Frank Sinkwich

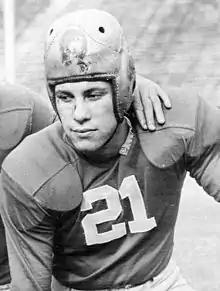
Sinkwich, 1942

Frank Francis Sinkwich Sr. (October 10, 1920 – October 22, 1990) was a Croatian American football player and coach. He won the Heisman Trophy in 1942 while playing for the Georgia Bulldogs, making him the first recipient from the Southeastern Conference. In the course of a brief but celebrated career in professional football, Sinkwich was selected for the National Football League Most Valuable Player Award. He coached the Erie (PA) Vets semi-professional football team in 1949. Sinkwich was inducted into the College Football Hall of Fame in 1954.